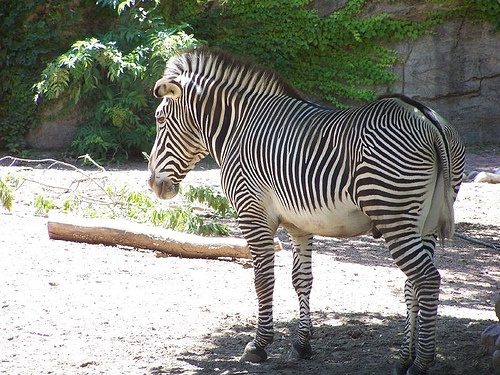
A zebra standing still around some trees and a wall.
A zebra standing on a dirt path next to a green bush.
A very cute looking zebra standing in the shade.
This Zebra has thin strips on its coat.
Lone zebra standing in shade in open area.